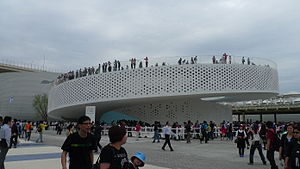
Expo 2010 / Den danske pavillon
Danmarks pavillion
Expo 2010 var en verdensudstilling, der blev afholdt i Shanghai i Kina fra 20. april til 31. oktober 2010. Udstillingens tema var "Bedre by – bedre liv". Udstillingen dækkede 5,28 km² på begge sider af Huangpu-floden. Hovedbygningen og de nationale pavillioner lå på Pudong-siden mens bypavillionerne lå på Puxi-siden. Der var færger mellem de to bredder, og desuden var der flere metrostationer på Expo-området. Det blev forventet at 70 millioner ville besøge Expo 2010, heraf 10% udlændinge. Over 200 lande og organisationer havde stande på udstillingen, også Danmark.